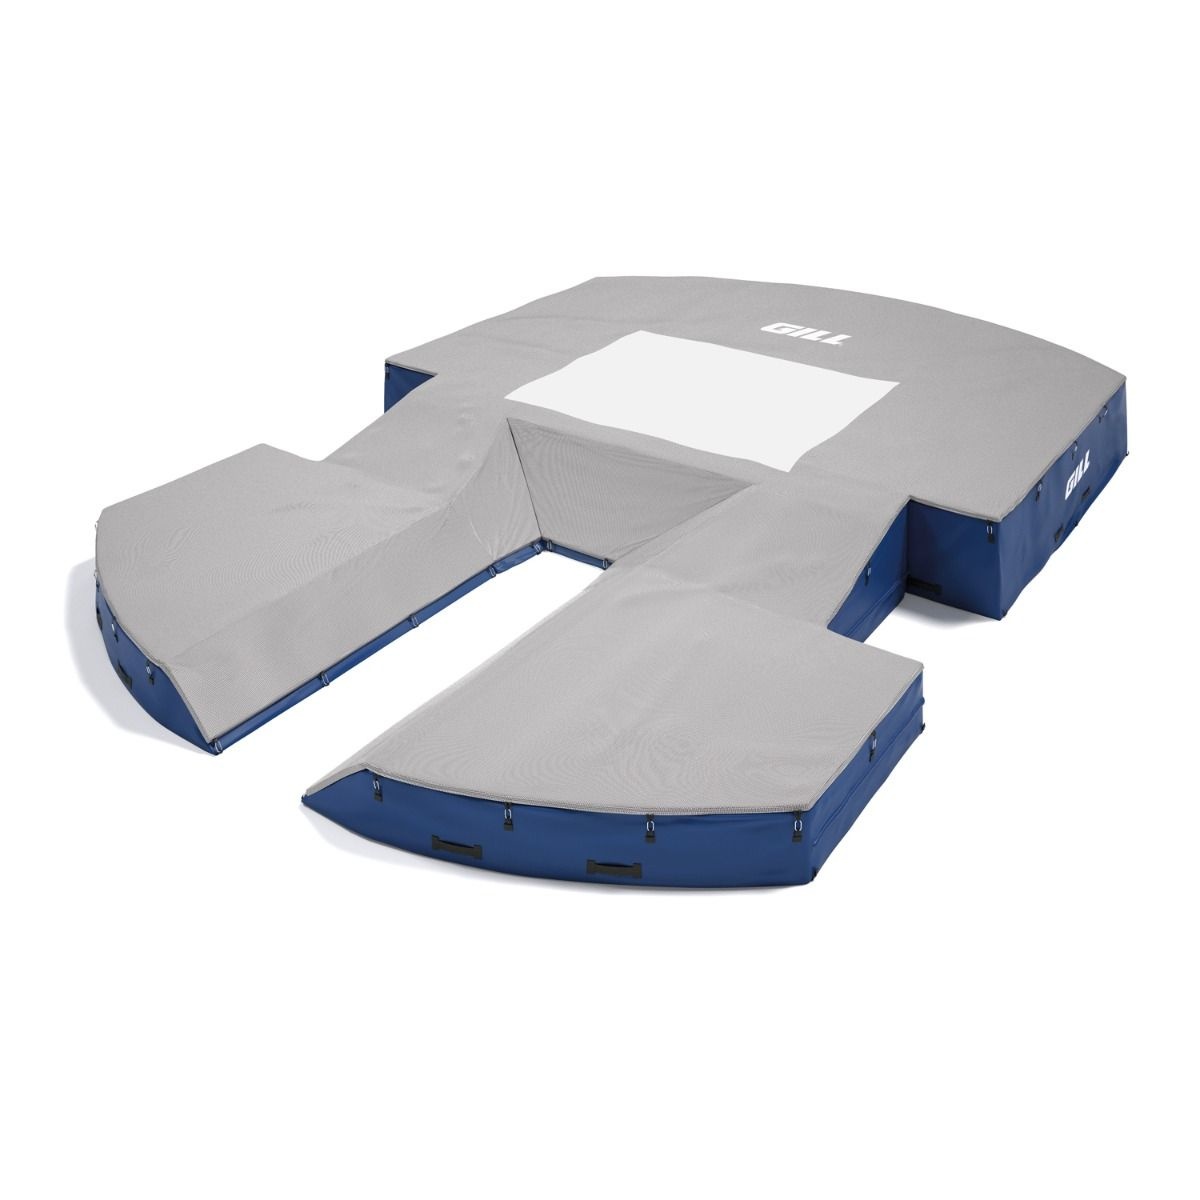
Gill Athletics AGX M4 Pole Vault Landing System (21'6" X 31'2" X 32") 66817C
AGX M4 Pole Vault Landing System (21'6" X 31'2" X 32")meets NFHS, NCAA, and World Athletics specifications. World Athletics Certified. Also available in a Double-Front system. Top Pad Features Edge-To-Edge Top Pad: Aesthetic and functional design eliminates spike contact with base units and unevenness at the edge of the pit. This Gill exclusive feature will increase the life of your new pit and improve safety near the edges. Tufmesh Plus Casing: Using exclusive 17 x 11 1000 denier material increases the life of your top pad and stands up to repeated use better than any on the market. 2" Duralife Foam: Soft and durable foam creates confidence in every practice. Coaches can teach with assurance because of this industry leading design. V-Loop Vinyl Strap: Designed to evenly distribute the force from the athlete's landing, V-Loop straps eliminate tears compared to traditionally designed pits that put undue stress on the seams. Reversible: Extend the life of your pit; Gill's top pads are designed to use either side safely and easily. Side Carbiner Connection: Top Pad is connected to base pads with carbiner side attachments, eliminating any obstruction on top of the pit. This detail provides an obstruction-free landing area with athletes' safety in mind. Vinyl Base Units All Vinyl Base: Exclusive to Gill landing systems, this unique design keeps water out of your pit better than old-school mesh top units. Protecting the foam from water extends the life of your landing system. Complete Interchangeability: New design provides reversible sections for maximum interchangeability. This adds years to the life of your pit by maximizing the usage and size of the athlete's landing area. Quadruple Duralife Layer Foam: Athletes need to know they are landing safely and comfortably. Gill's new quadruple Duralife foam is 25% softer than others yet with firmness necessary for the safest landings. Dual Coated Vinyl: Evenly distributed 1000 x 1000 denier polyester fabric is bonded on both sides with 18oz knife-coated PVC Vinyl. The exclusive fabric design eliminates vinyl delamination seen in other pits after years of use. This creates the most durable casing on the market that is lighter than the other pits. Stitching: Gill's entire landing system is stitched with the industry's strongest 210 bonded polyester thread. Simply put, your new Gill pit comes triple stitched with the toughest thread in the industry to hold up to high volume practices. Optimal Pit Entry Angle: An ASTM approved vault box collar changes the slope of the tri-slant area when vaulting poles rotate. Gill's new pit entry design accounts for the box collar's effect by featuring a vaulter friendly angle. Grip Strip Fastening System: A pit is safest when constructed as an integrated system. Gill's Grip Strip Fastening System will keep your base sections functioning as one unit season after season. Eco-Smart Compress Packs: Gill Athletics cares about the environment and your budget. All landing systems are expertly packed and shipped utilizing Compress-Pack shipping, reducing freight volume, lowering fuel consumption and shipping costs. Pits restore to original size and shape quickly after unpacking. 12 Year Warranty: A long-term warranty is only as dependable as the company standing behind it. After 100 years, you can count on Gill to stand behind your landing system for years to come. If any failure occurs in the first 12 years, under normal use and care, we will repair or replace the damaged part. Custom Color and Graphics: Choose from over 100 unique vinyl casing and top pad color combinations. Select your vinyl casing (xx) and top pad (yy) color combination. Add distinction with multi-color graphics on the top pad, weather cover, or both. See PV / HJ Instructions . See 66817 Specifications . See warranty
Brand: Gill Athletics
Category: Sporting Goods > Athletics > Track & Field > Vaulting Poles